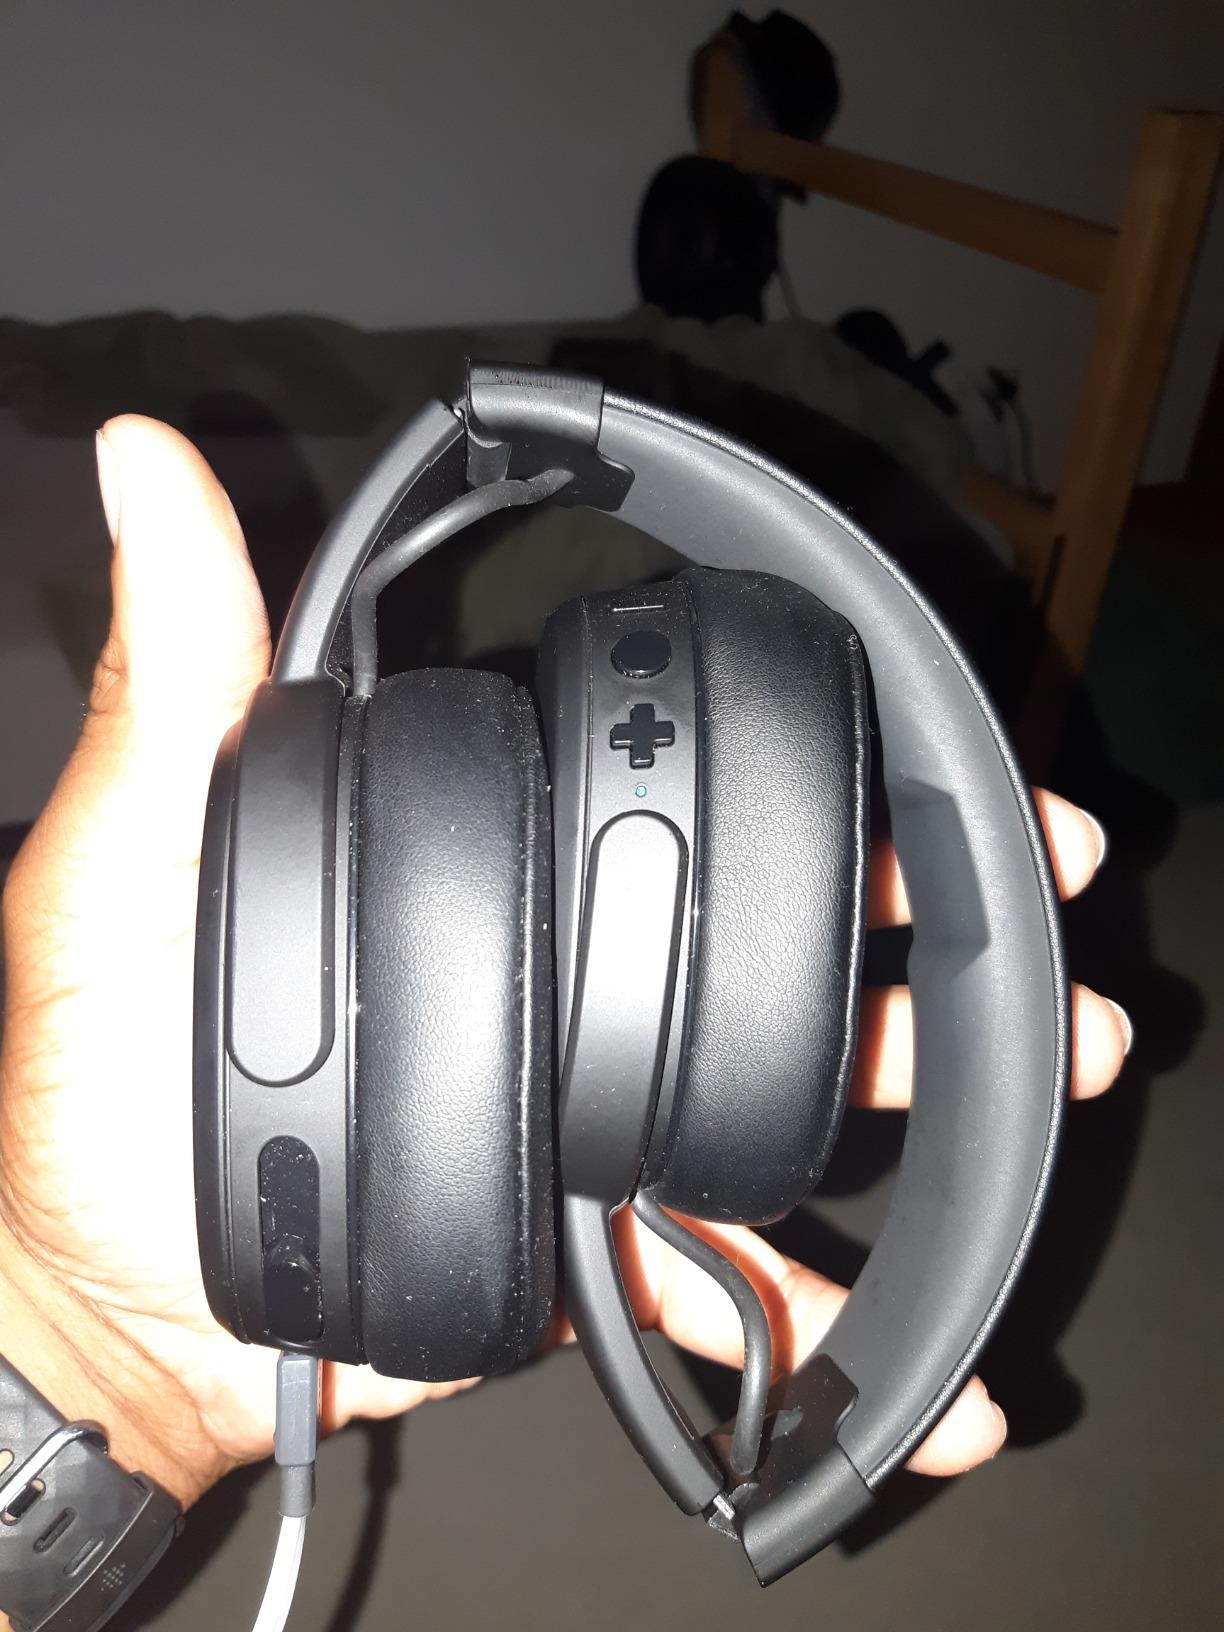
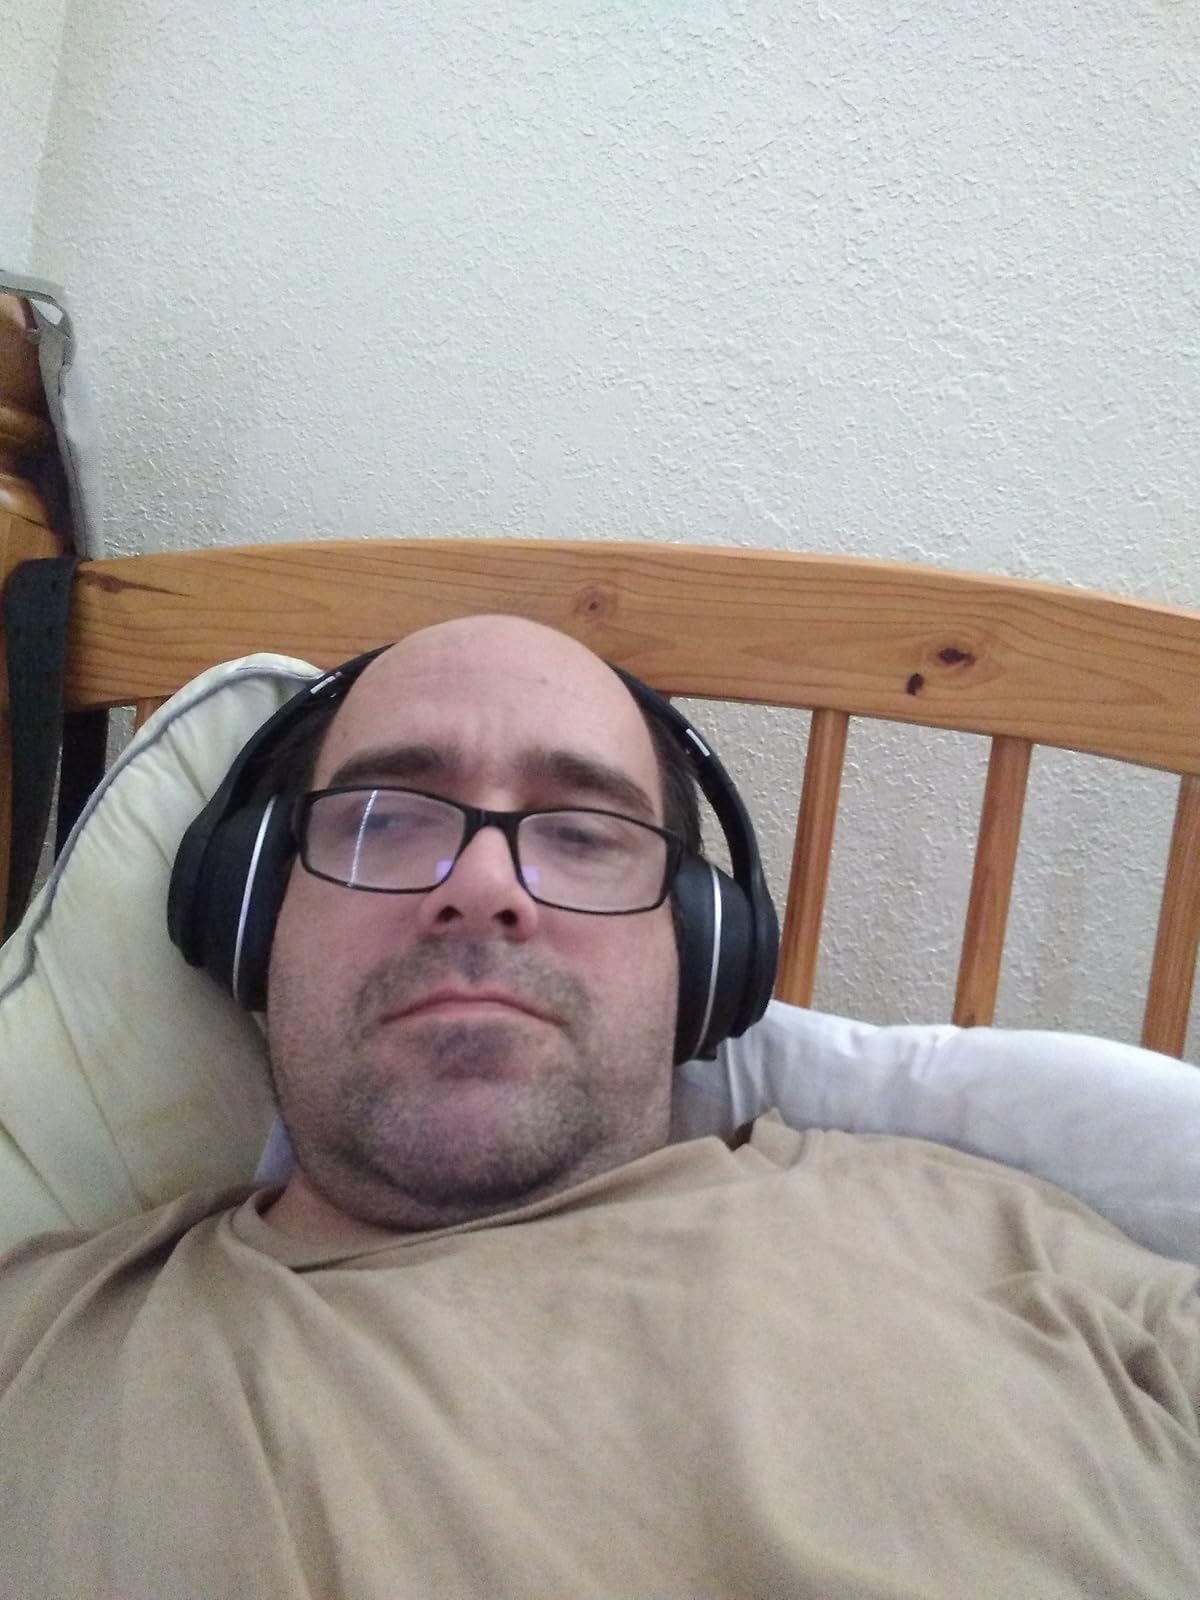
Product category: headphones
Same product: no